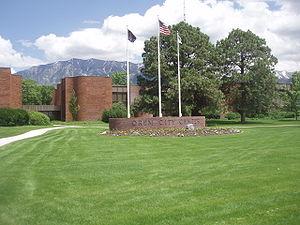
Orem est une municipalité située dans l’Utah, aux États-Unis, dans le comté d'Utah, au sud de Salt Lake City, aux pieds du mont Timpanogos. Le recensement de 2000 a indiqué une population de 84 324 habitants, estimée à 88 328 en 2010, ce qui en fait la cinquième ville de l’État.